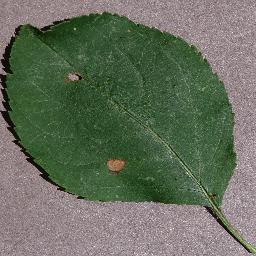
Label: Apple___Black_rot